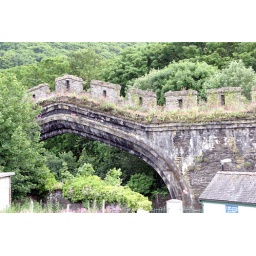
conwy wall over train line